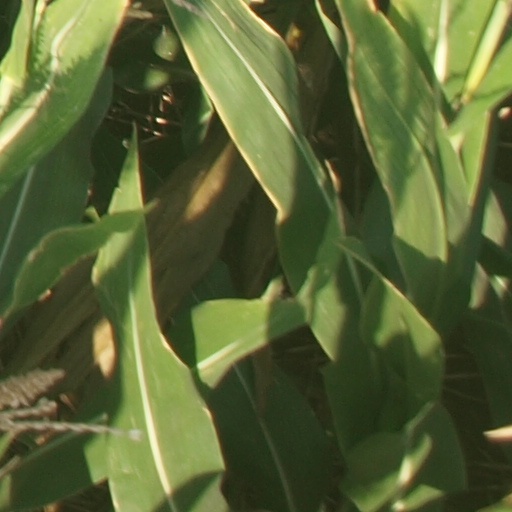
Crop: maize; corn